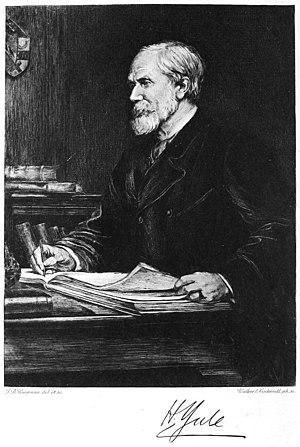
Henry Yule, était un orientaliste écossais. Il est né dans le petit village de Inveresk, près de Édimbourg en Écosse.